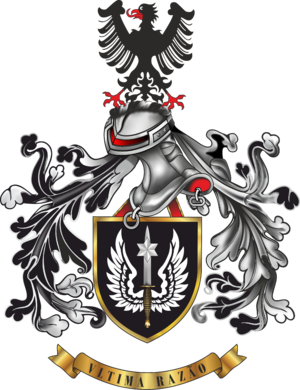
Le Groupe des opérations spéciales, est une unité anti-terroriste de la police de sécurité publique portugaise fondée en 1979, avec l'aide des instructeurs SAS de l'armée britannique.